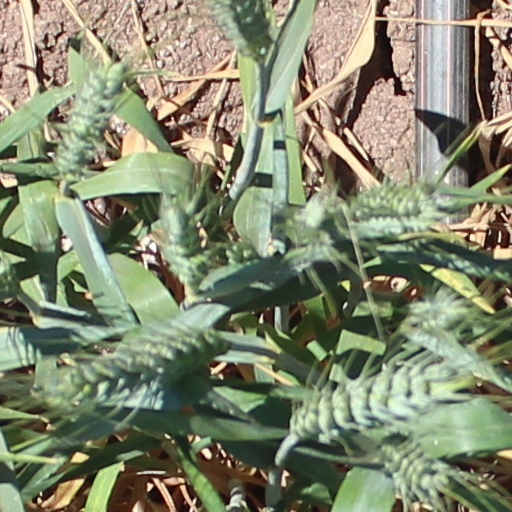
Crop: wheat